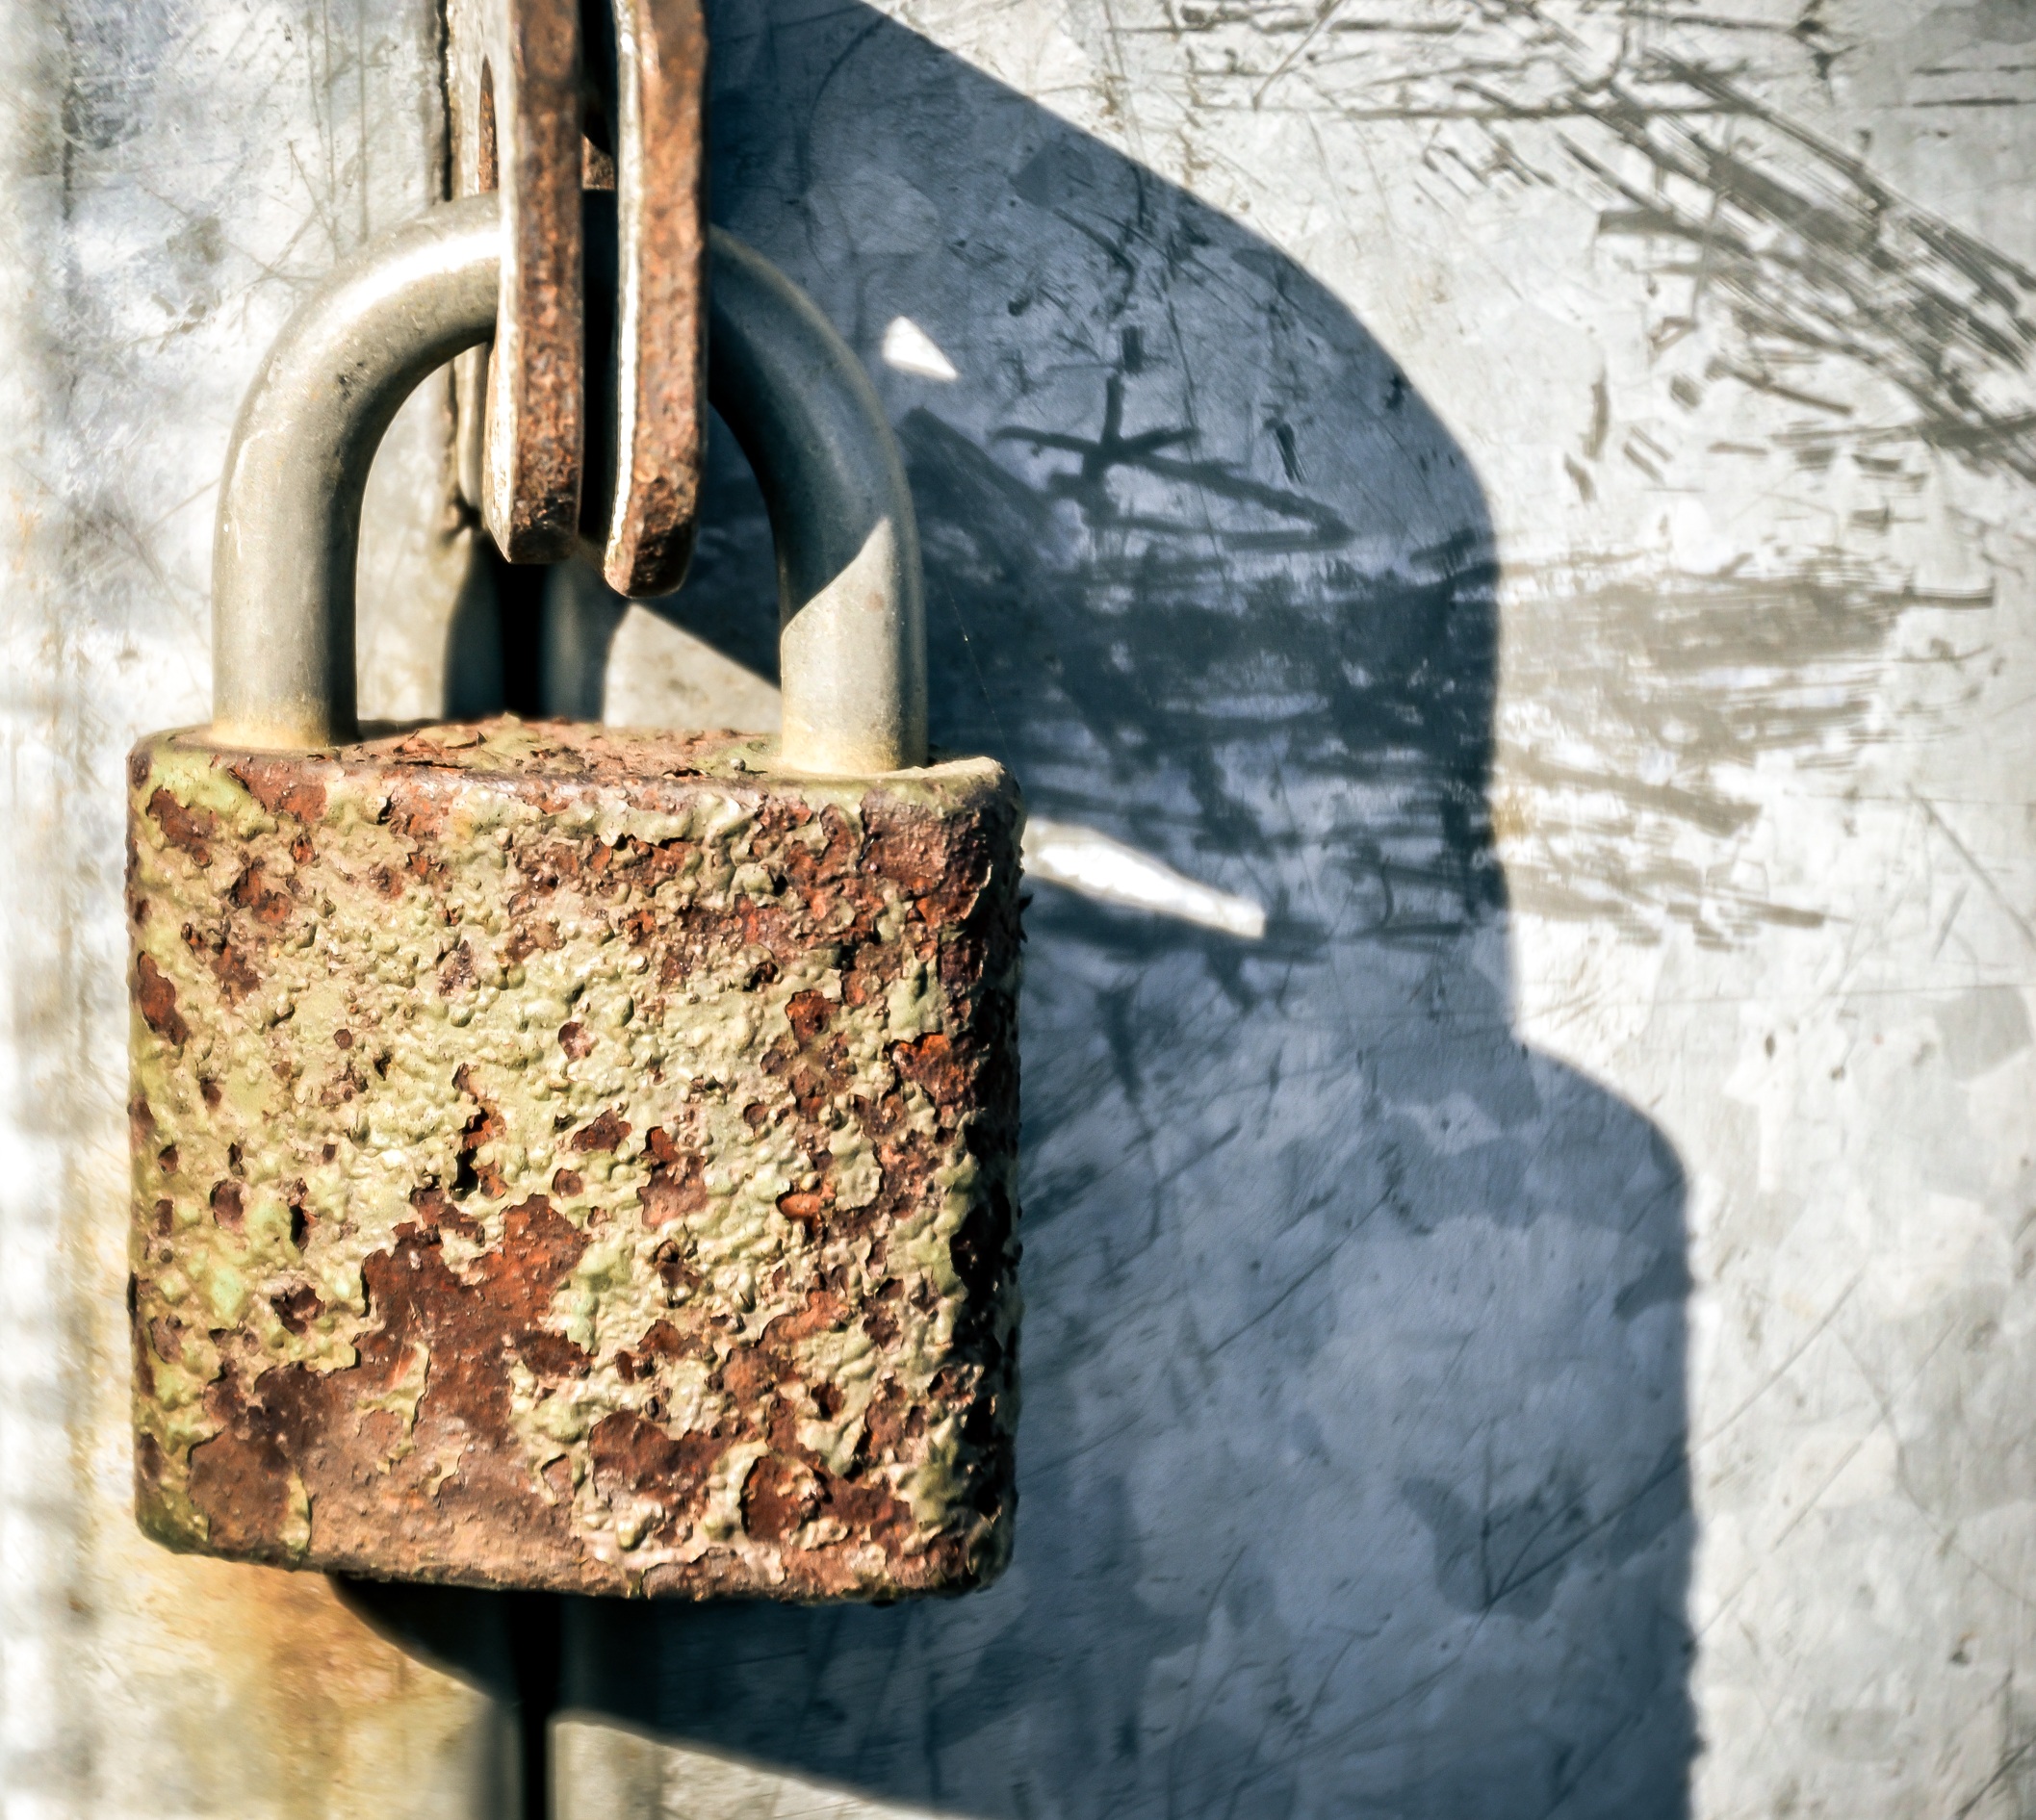
structure, wood, old, steel, rust, metal, castle, close, security, material, art, rusty, iron, protection, security key